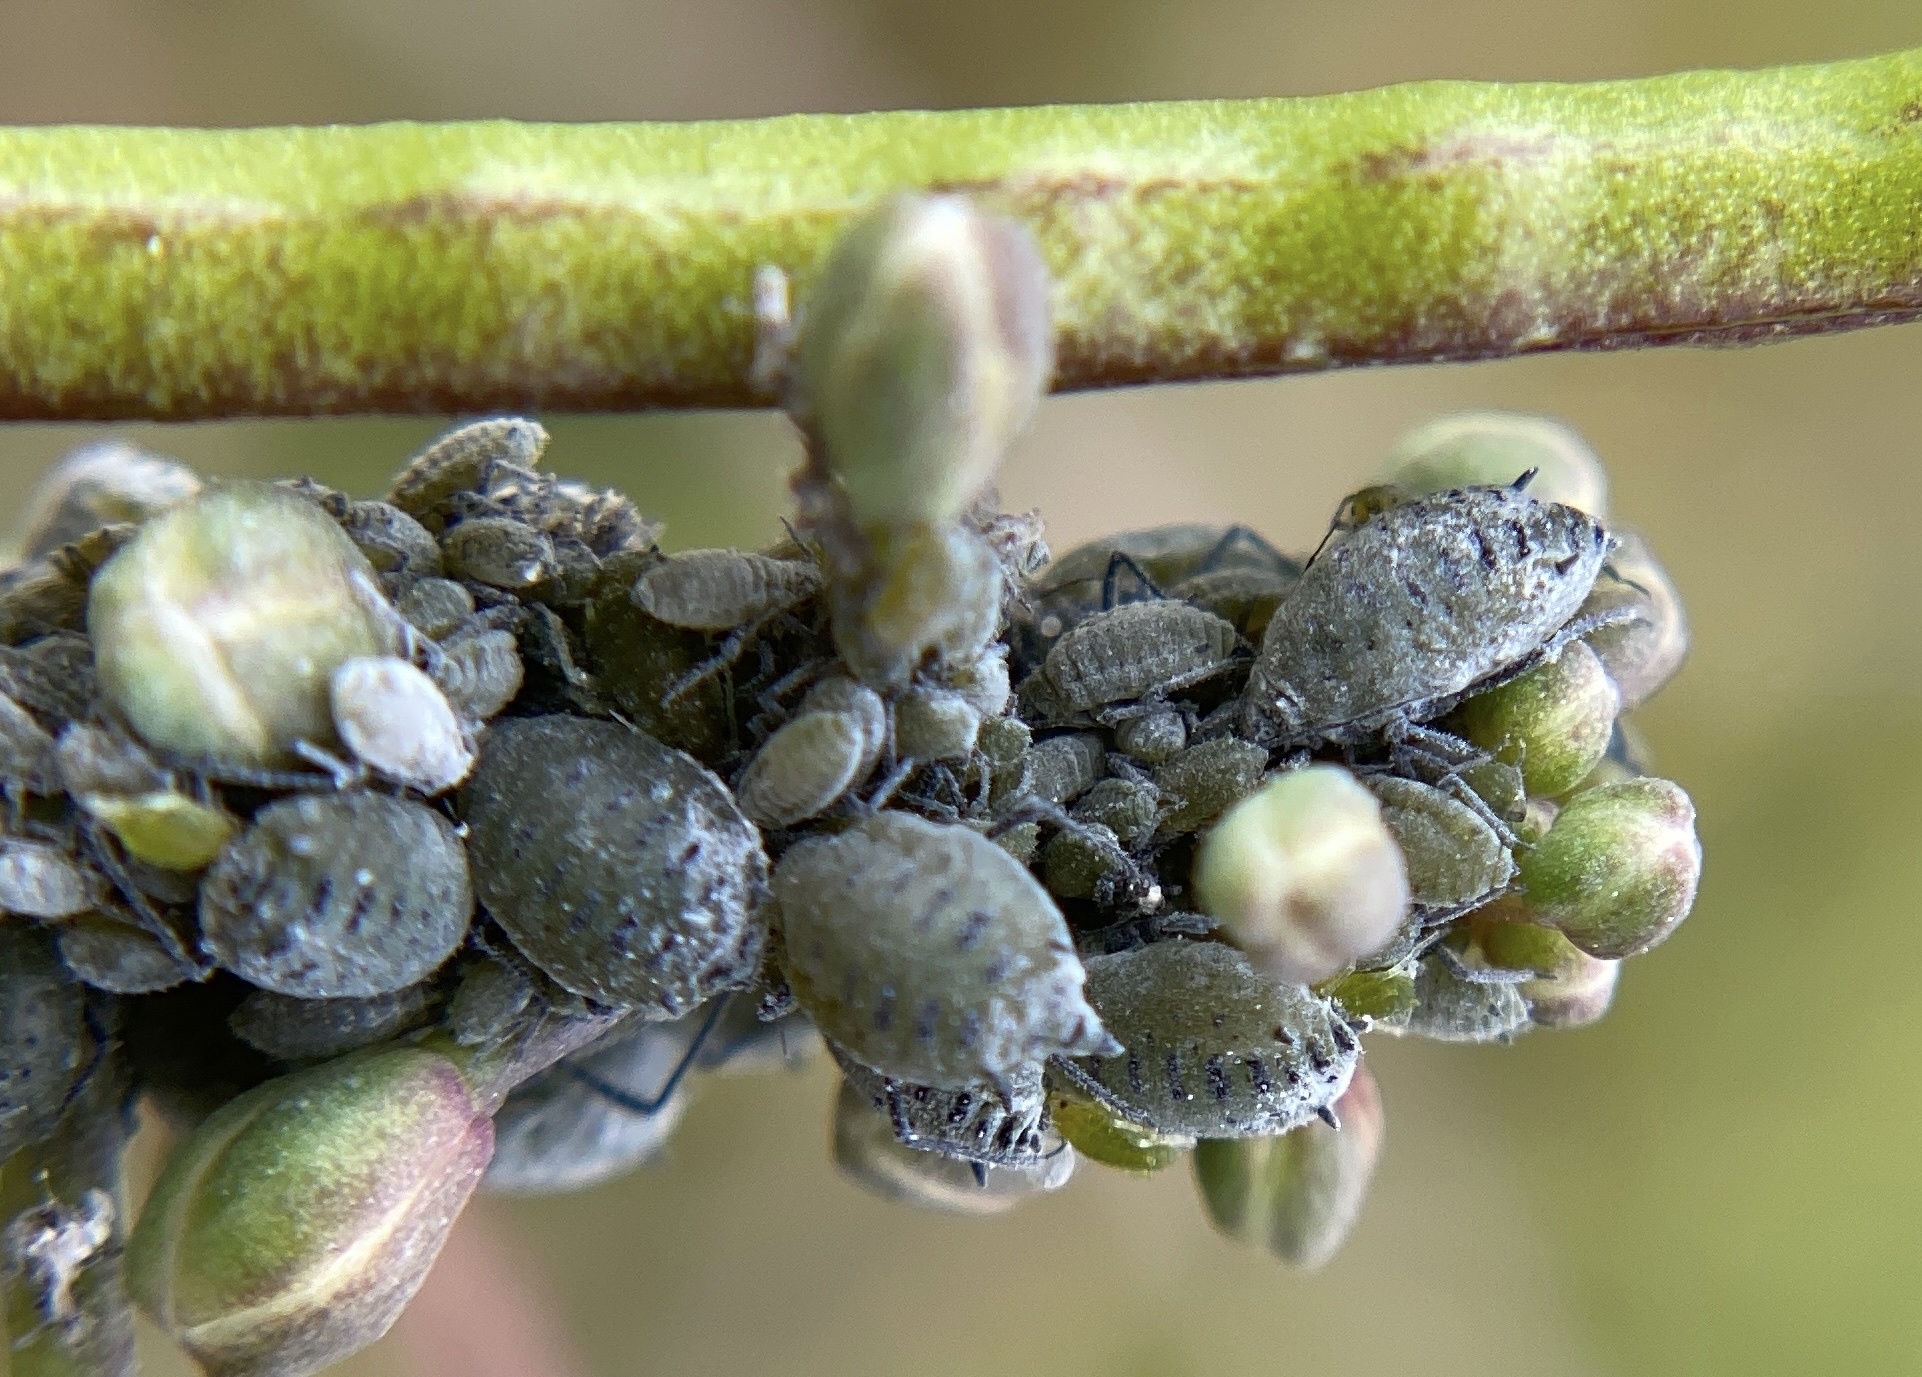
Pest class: cabbage_aphid